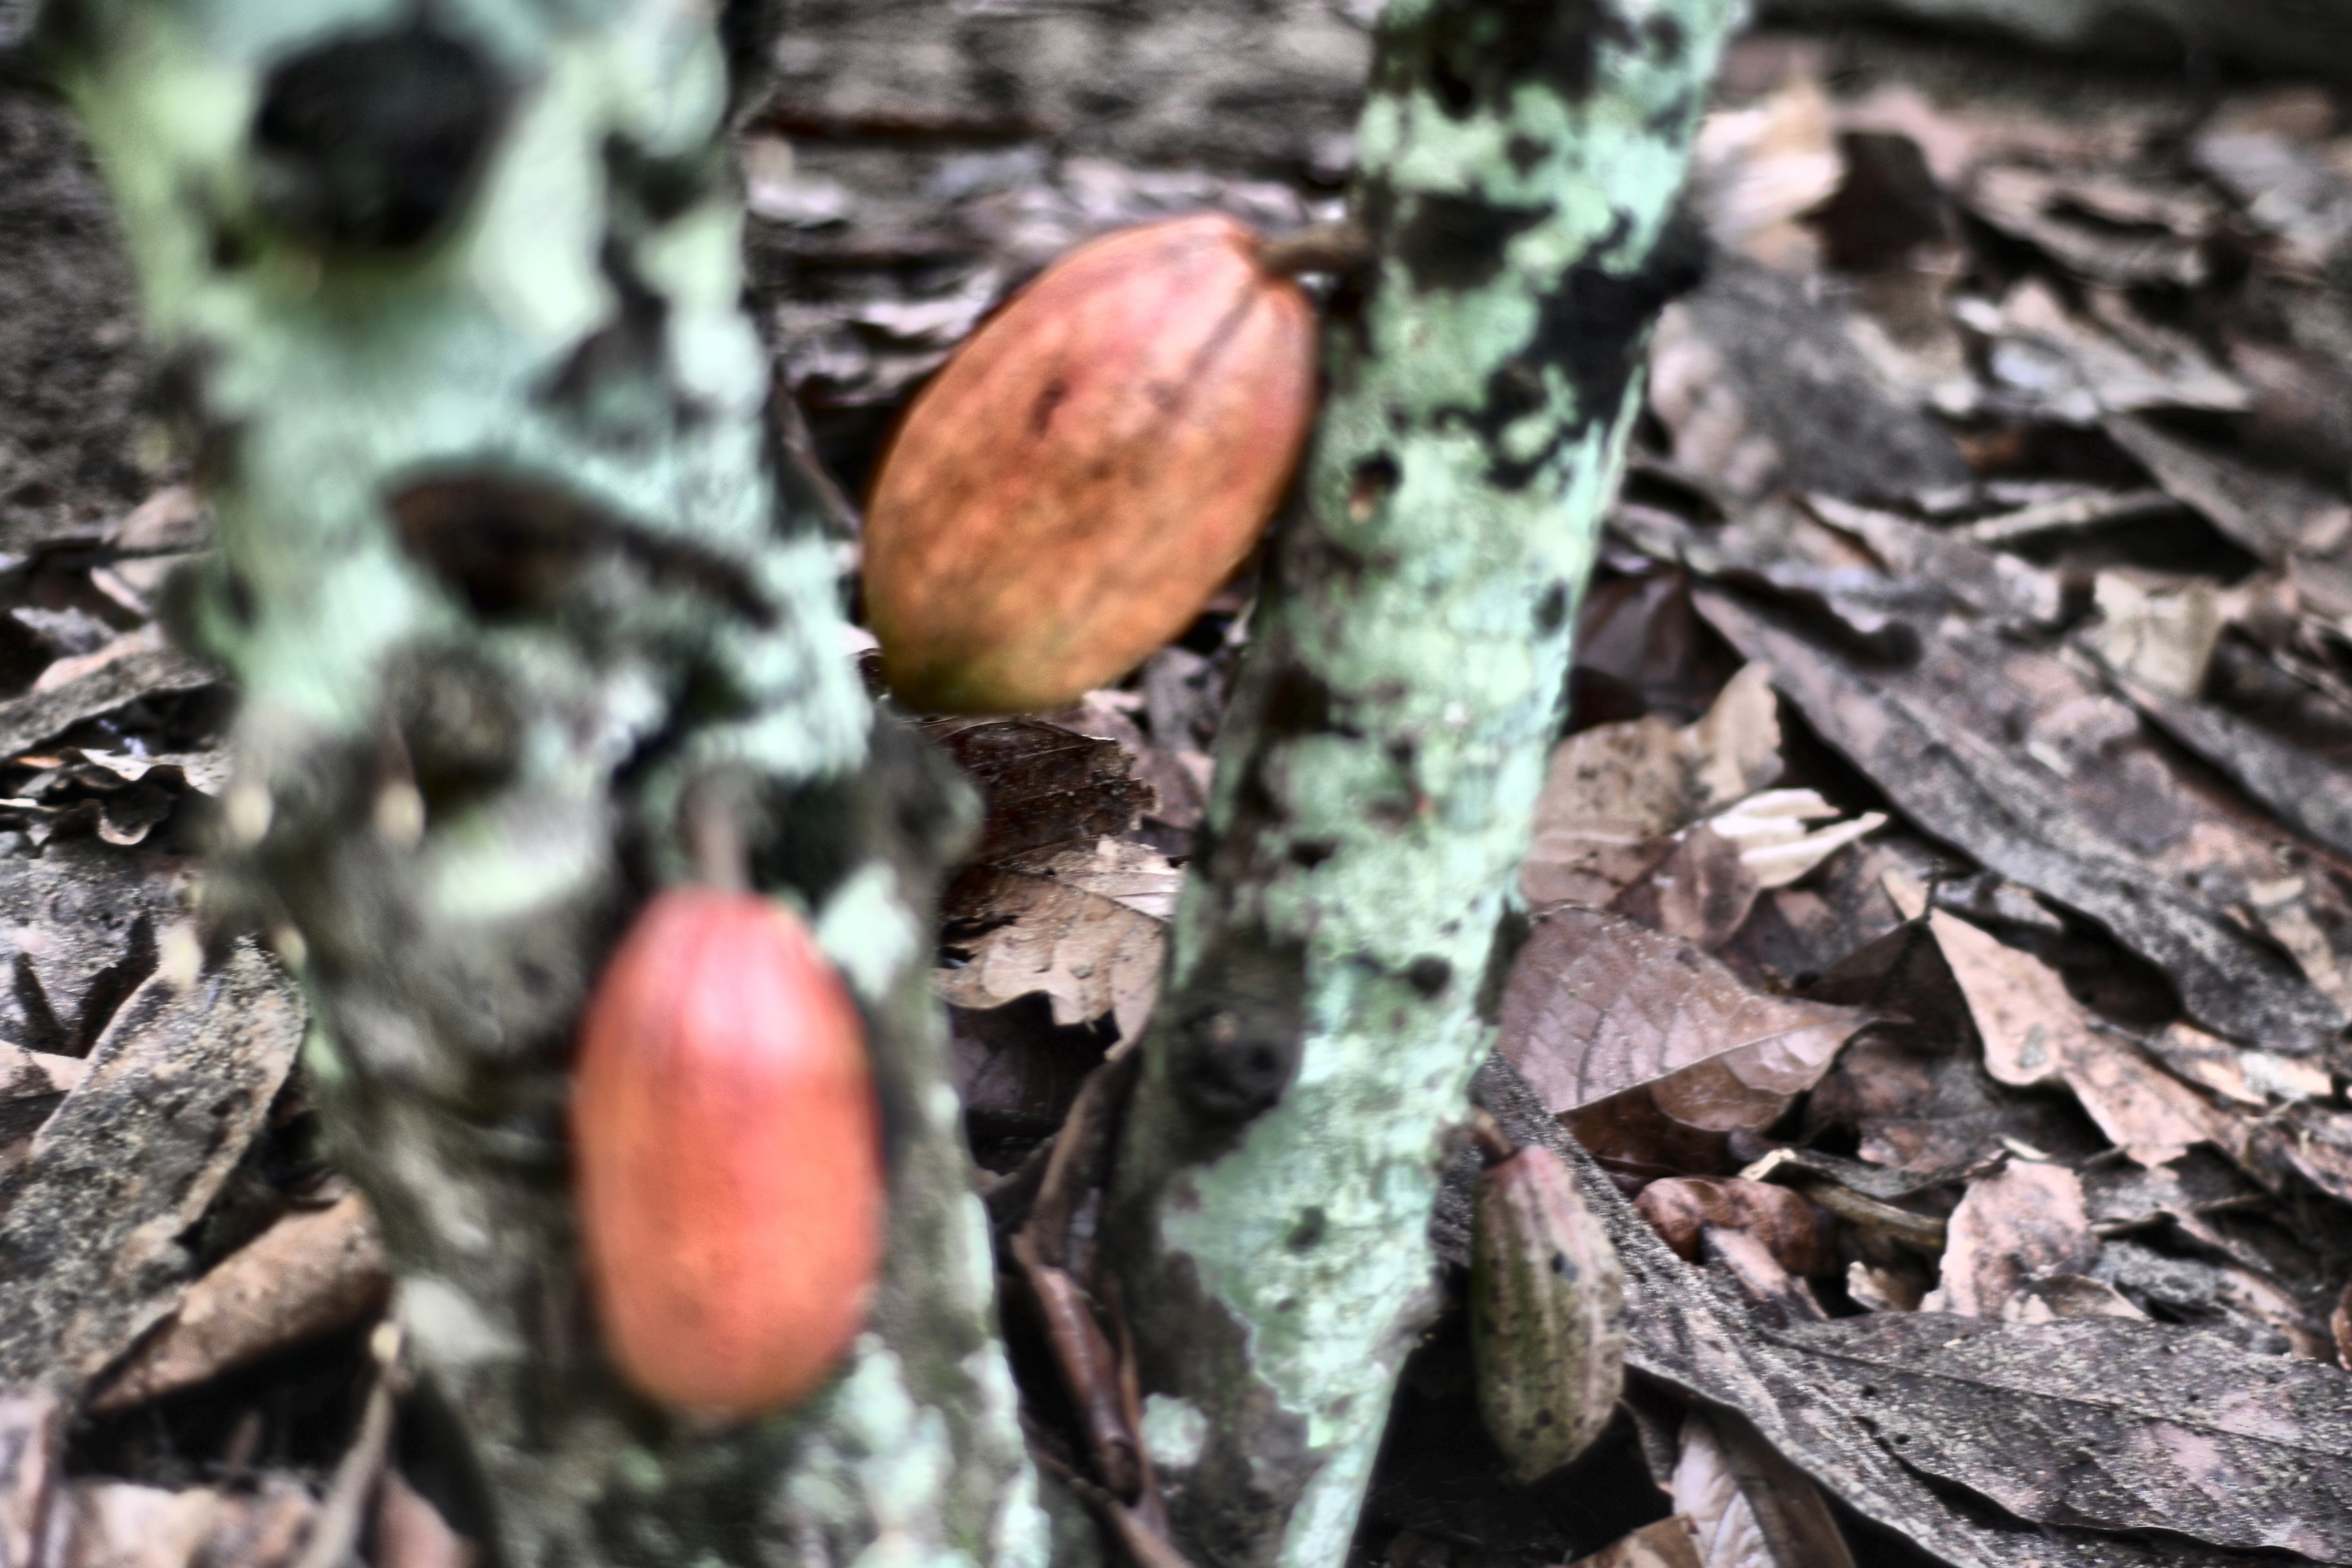
Maturity: mature
Variety: Amelonado